Describe the emotion expressed in this image:  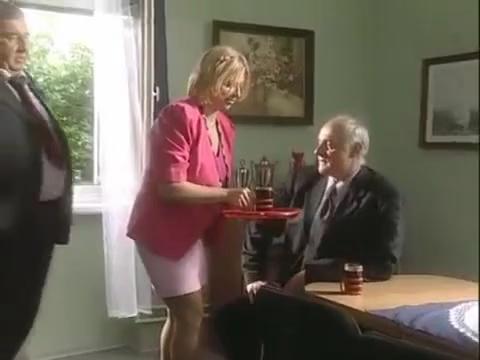
This person displays Pain, valence and arousal with moderate intensity.